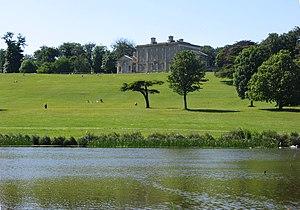
Vue de Cusworth Hall depuis les jardins
Cusworth Hall est un manoir situé à Cusworth, près de Doncaster, dans le South Yorkshire, dans le nord de l’Angleterre. Construit au XVIIIᵉ siècle, Cusworth Hall et son parc sont un bon exemple de country house de l’ère géorgienne. Le bâtiment, qui est un monument classé grade I, a été acquis en 1961 par la municipalité de Doncaster pour en faire un musée, et il a subi d’importants travaux de rénovation entre 2003 et 2007.